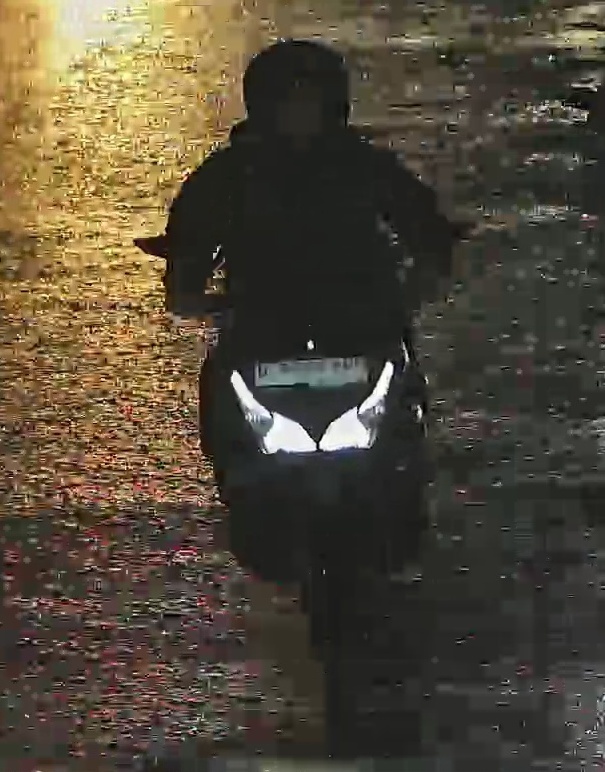
person-with-helmet: 1
person-without-helmet: 0